Answer in natural language. Considering the relative positions, is Doorway (marked C) above or below colorful landscape painting (marked A)? Choose between the following options: above or below
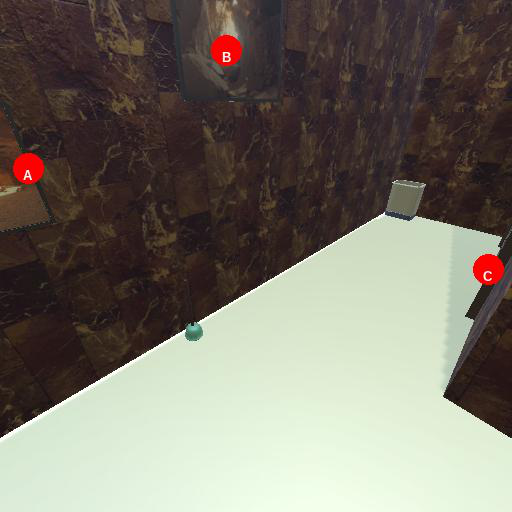
<answer>above</answer>